Christian culture

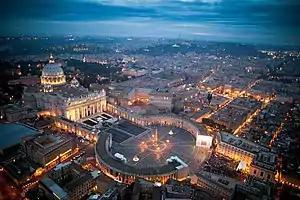
Vatican City and St. Peter's Basilica.

The Bible has had a profound influence on Western civilization and on cultures around the globe; it has contributed to the formation of Western law, art, texts, and education. With a literary tradition spanning two millennia, the Bible is one of the most influential works ever written. From practices of personal hygiene to philosophy and ethics, the Bible has directly and indirectly influenced politics and law, war and peace, sexual morals, marriage and family life, toilet etiquette, letters and learning, the arts, economics, social justice, medical care and more. The Gutenberg Bible was the first book printed in Europe using movable type.